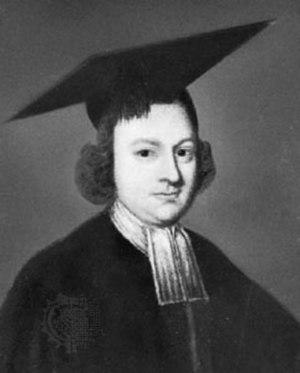
Christopher Smart, né le 11 avril 1722 à Shipbourne et mort le 21 mai 1771 à la prison de King's Bench, est un poète anglais. Ami de Samuel Johnson et de Henry Fielding qui le surnommaient « Kit », il est surtout connu pour deux de ses œuvres, A Song to David et surtout Jubilate Agno, un long poème religieux. Il les écrivit alors qu'il vivait dans l'une des « petites maisons » de Bethnal Green, l'asile psychiatrique de Londres, où il était enfermé pour des troubles mentaux dus à son alcoolisme.